2005 levee failures in Greater New Orleans

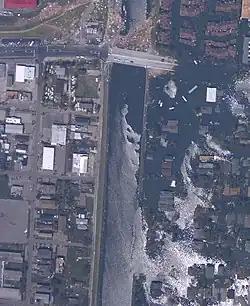
Breach in 17th Street Canal levee on August 31, showing the inundated Lakeview neighborhood on the right and the largely dry Metairie side on the left (NOAA)

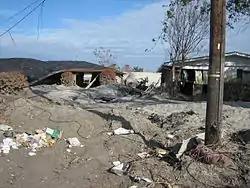
Severely damaged homes in piles of sand near the upper London Avenue Canal breach

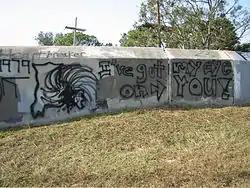
Portion of the flood wall atop 17th Street Canal levee, with Katrina-related graffiti. Notice cracks in the flood wall joints. Operation and maintenance are the responsibility of local levee districts as mandated by the Flood Control Act of 1965.

There were 28 reported failures in the first 24 hours and over 50 were reported in the ensuing days. Before dawn on Monday August 29, 2005, waves overtopped and eroded the Mississippi River-Gulf Outlet levees. At about 5:00 am, a 30-foot section of floodwall, called a "monolith," on the east side of the Inner Harbor Navigation Canal (known locally as the Industrial Canal), breached and released flood water into the adjacent Lower Ninth Ward, a dense lower to middle class neighborhood of primarily Black homeowners. By 6:30 a.m. CDT, levees along the Gulf Intracoastal Waterway, lining the south side of New Orleans East, also overtopped and breached. The surge flooded the primarily middle to upper class Black region.